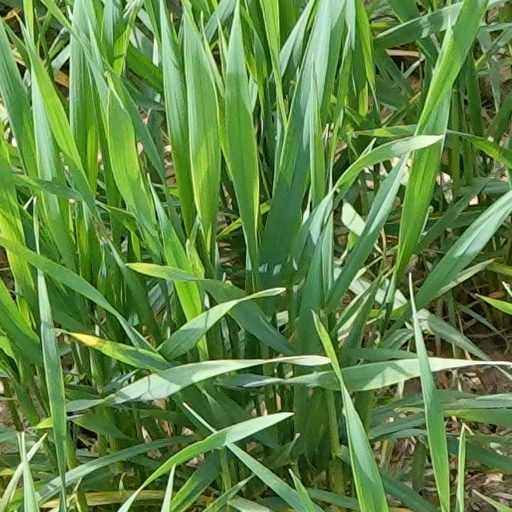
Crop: wheat